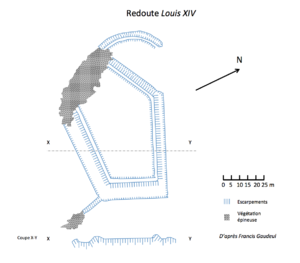
Urrugne - Redoute Louis XIV
Les fortifications de la Rhune à l’époque contemporaine sont des ouvrages militaires, situés sur la montagne de la Rhune, à proximité immédiate et à l'ouest de la frontière entre l'Espagne et la France. Ils ont été construits pour certains d’entre eux lors de la campagne de 1793 - 1794 et réutilisés par la suite pour contenir l'avancée des troupes de la coalition anglo-hispano-portugaise du futur duc de Wellington. Plus de vingt redoutes se répartissent sur le territoire des communes d'Ascain, de Sare et d'Urrugne et partiellement sur ceux de Saint-Pée-sur-Nivelle et de Biriatou.
Cet article recense une partie des monuments historiques des Pyrénées-Atlantiques, en France.